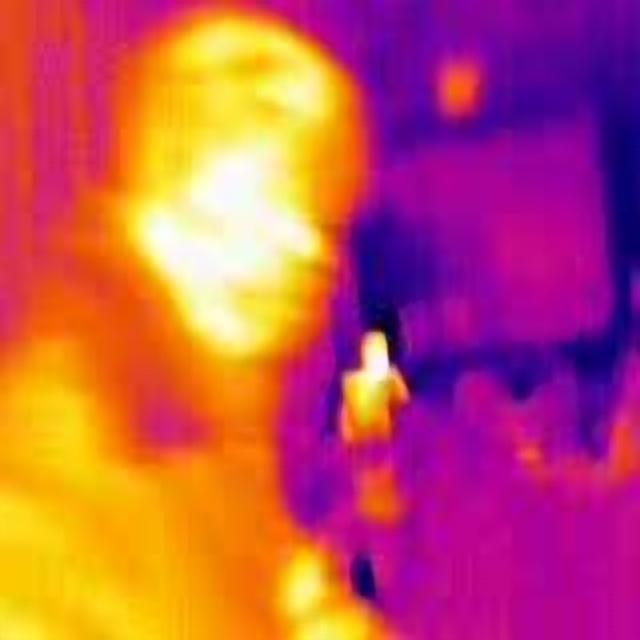
Detected objects:
label: person
label: person